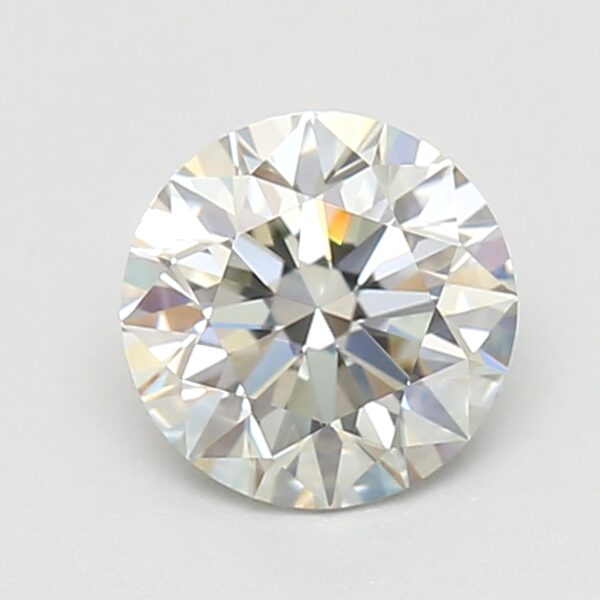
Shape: round
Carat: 0.55
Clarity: VVS2
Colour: FANCY
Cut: EX
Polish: EX
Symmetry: EX
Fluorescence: M
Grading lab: GIA
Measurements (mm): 5.19 x 5.22 x 3.27